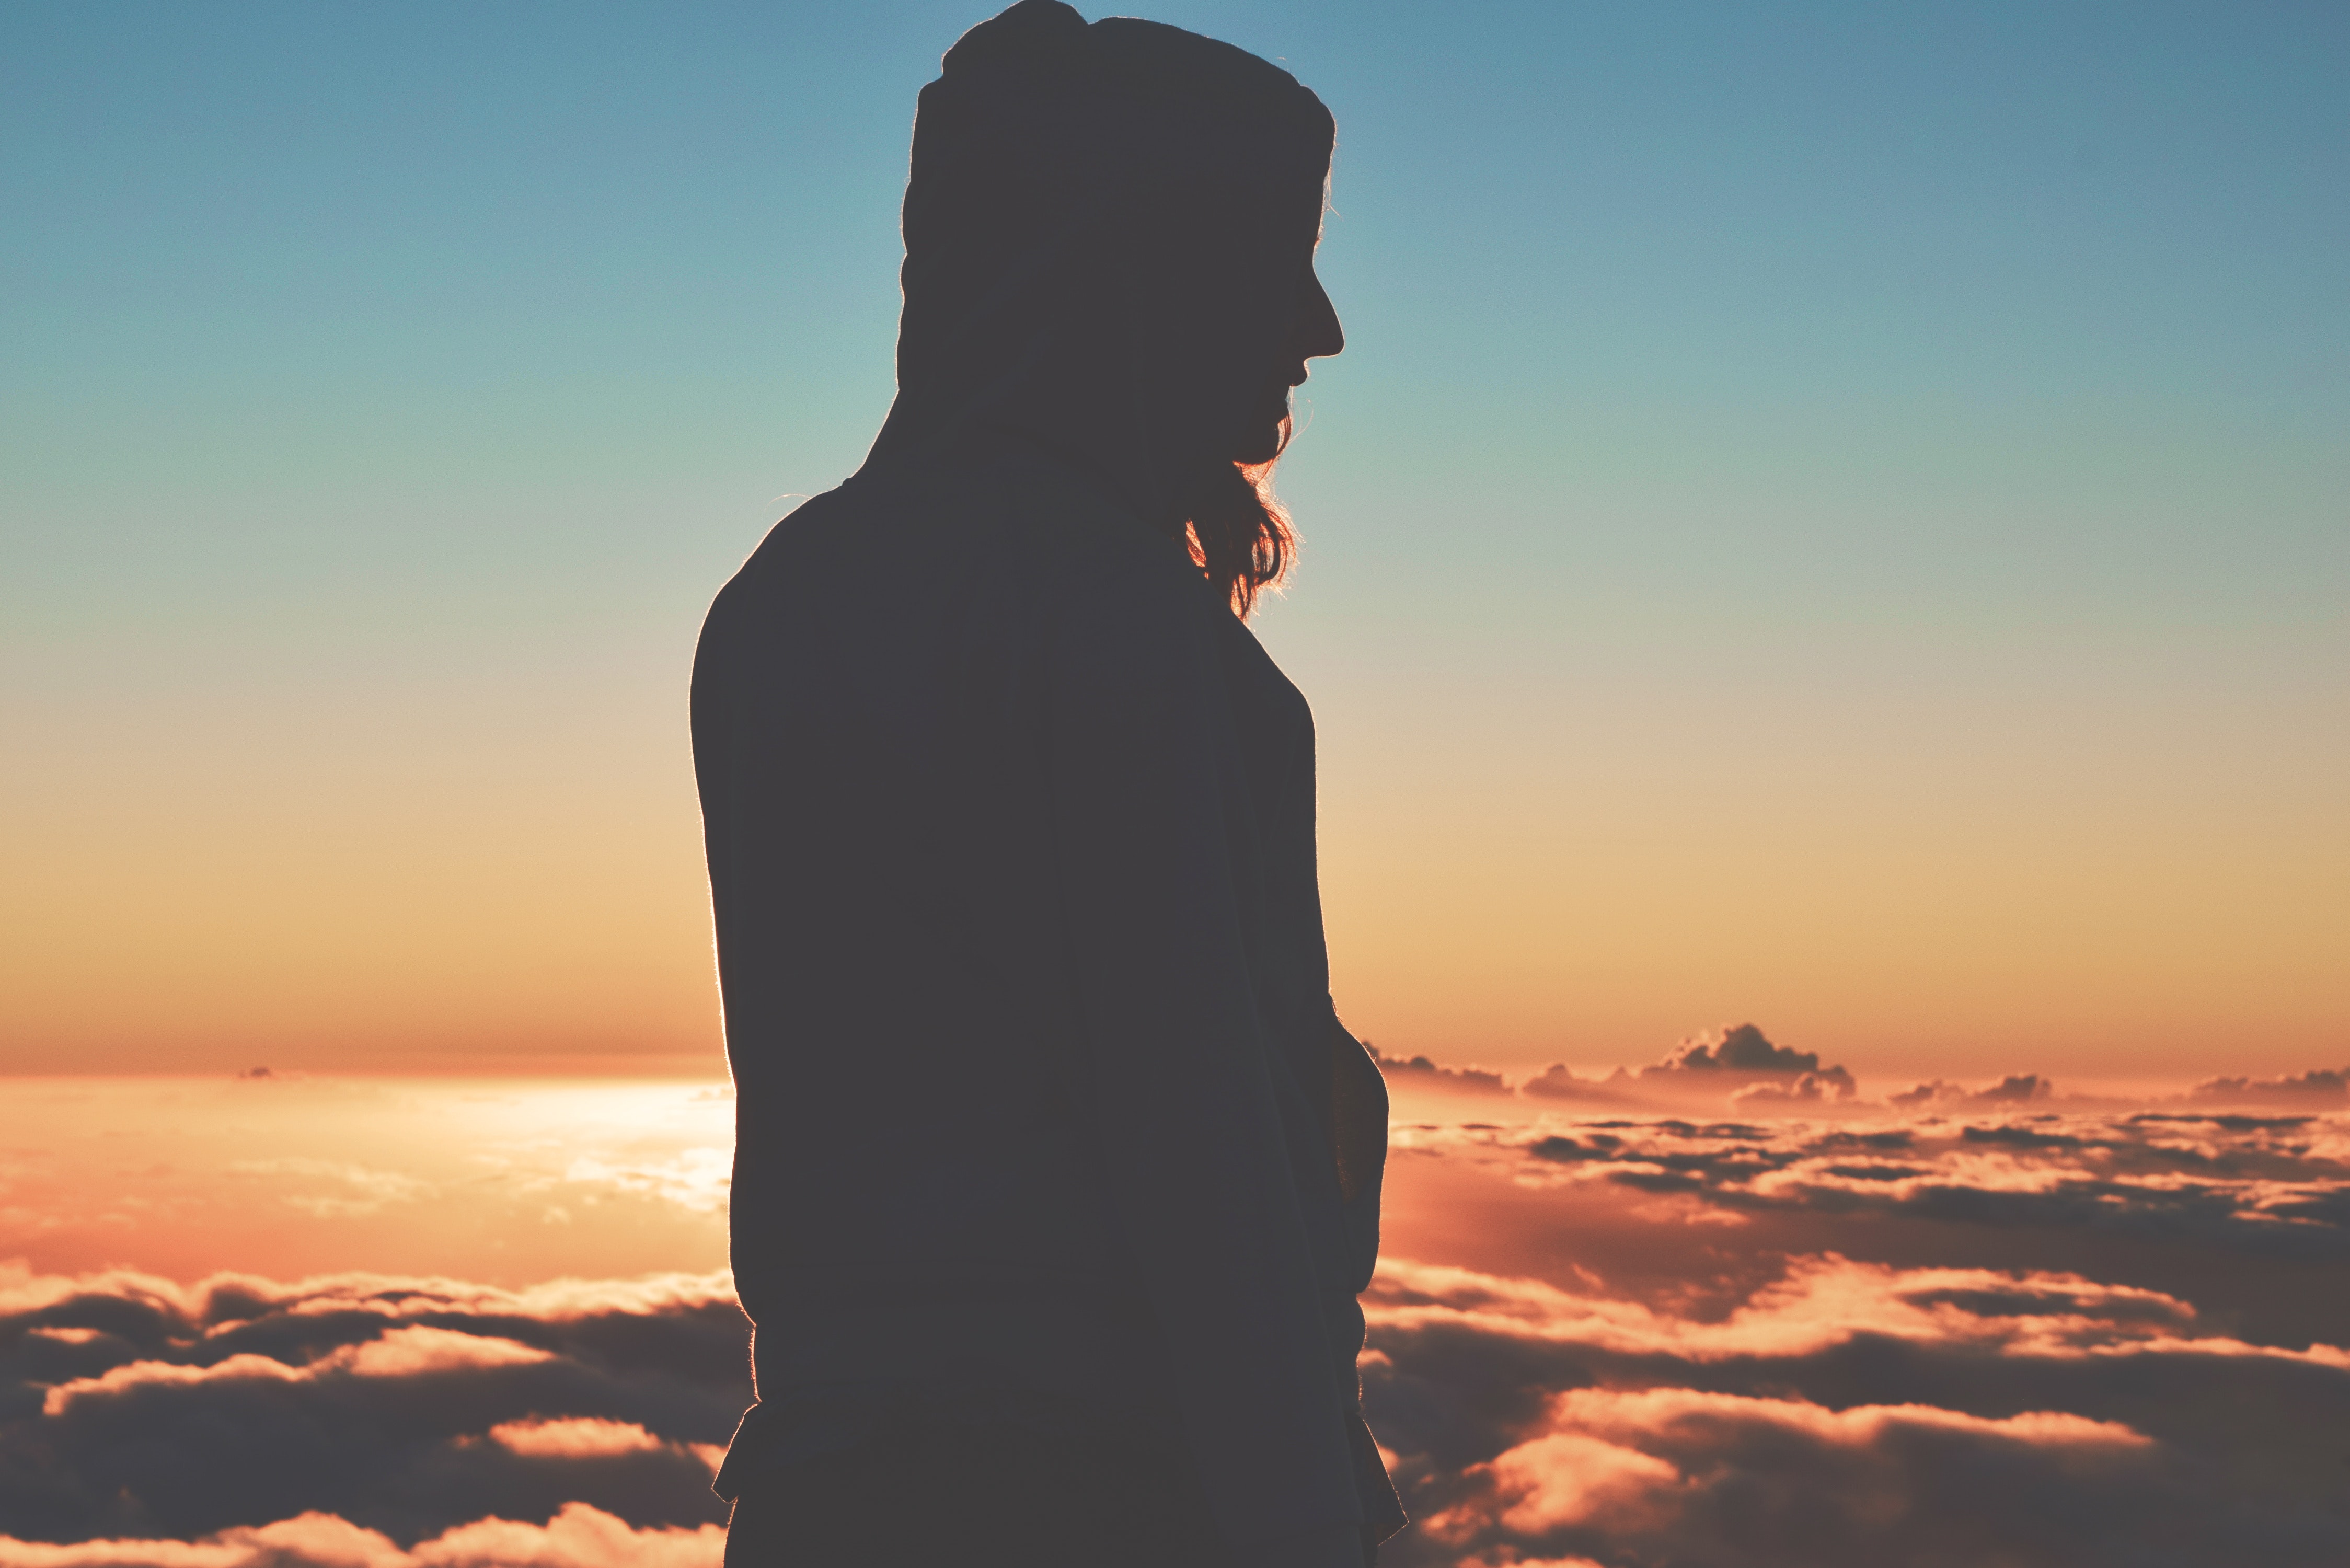
sky, People in nature, cloud, silhouette, standing, horizon, backlighting, atmosphere, photography, sunrise, sunset, calm, evening, neck, sunlight, dusk, stock photography, landscape, dawn, cumulus, happy, meteorological phenomenon, heat